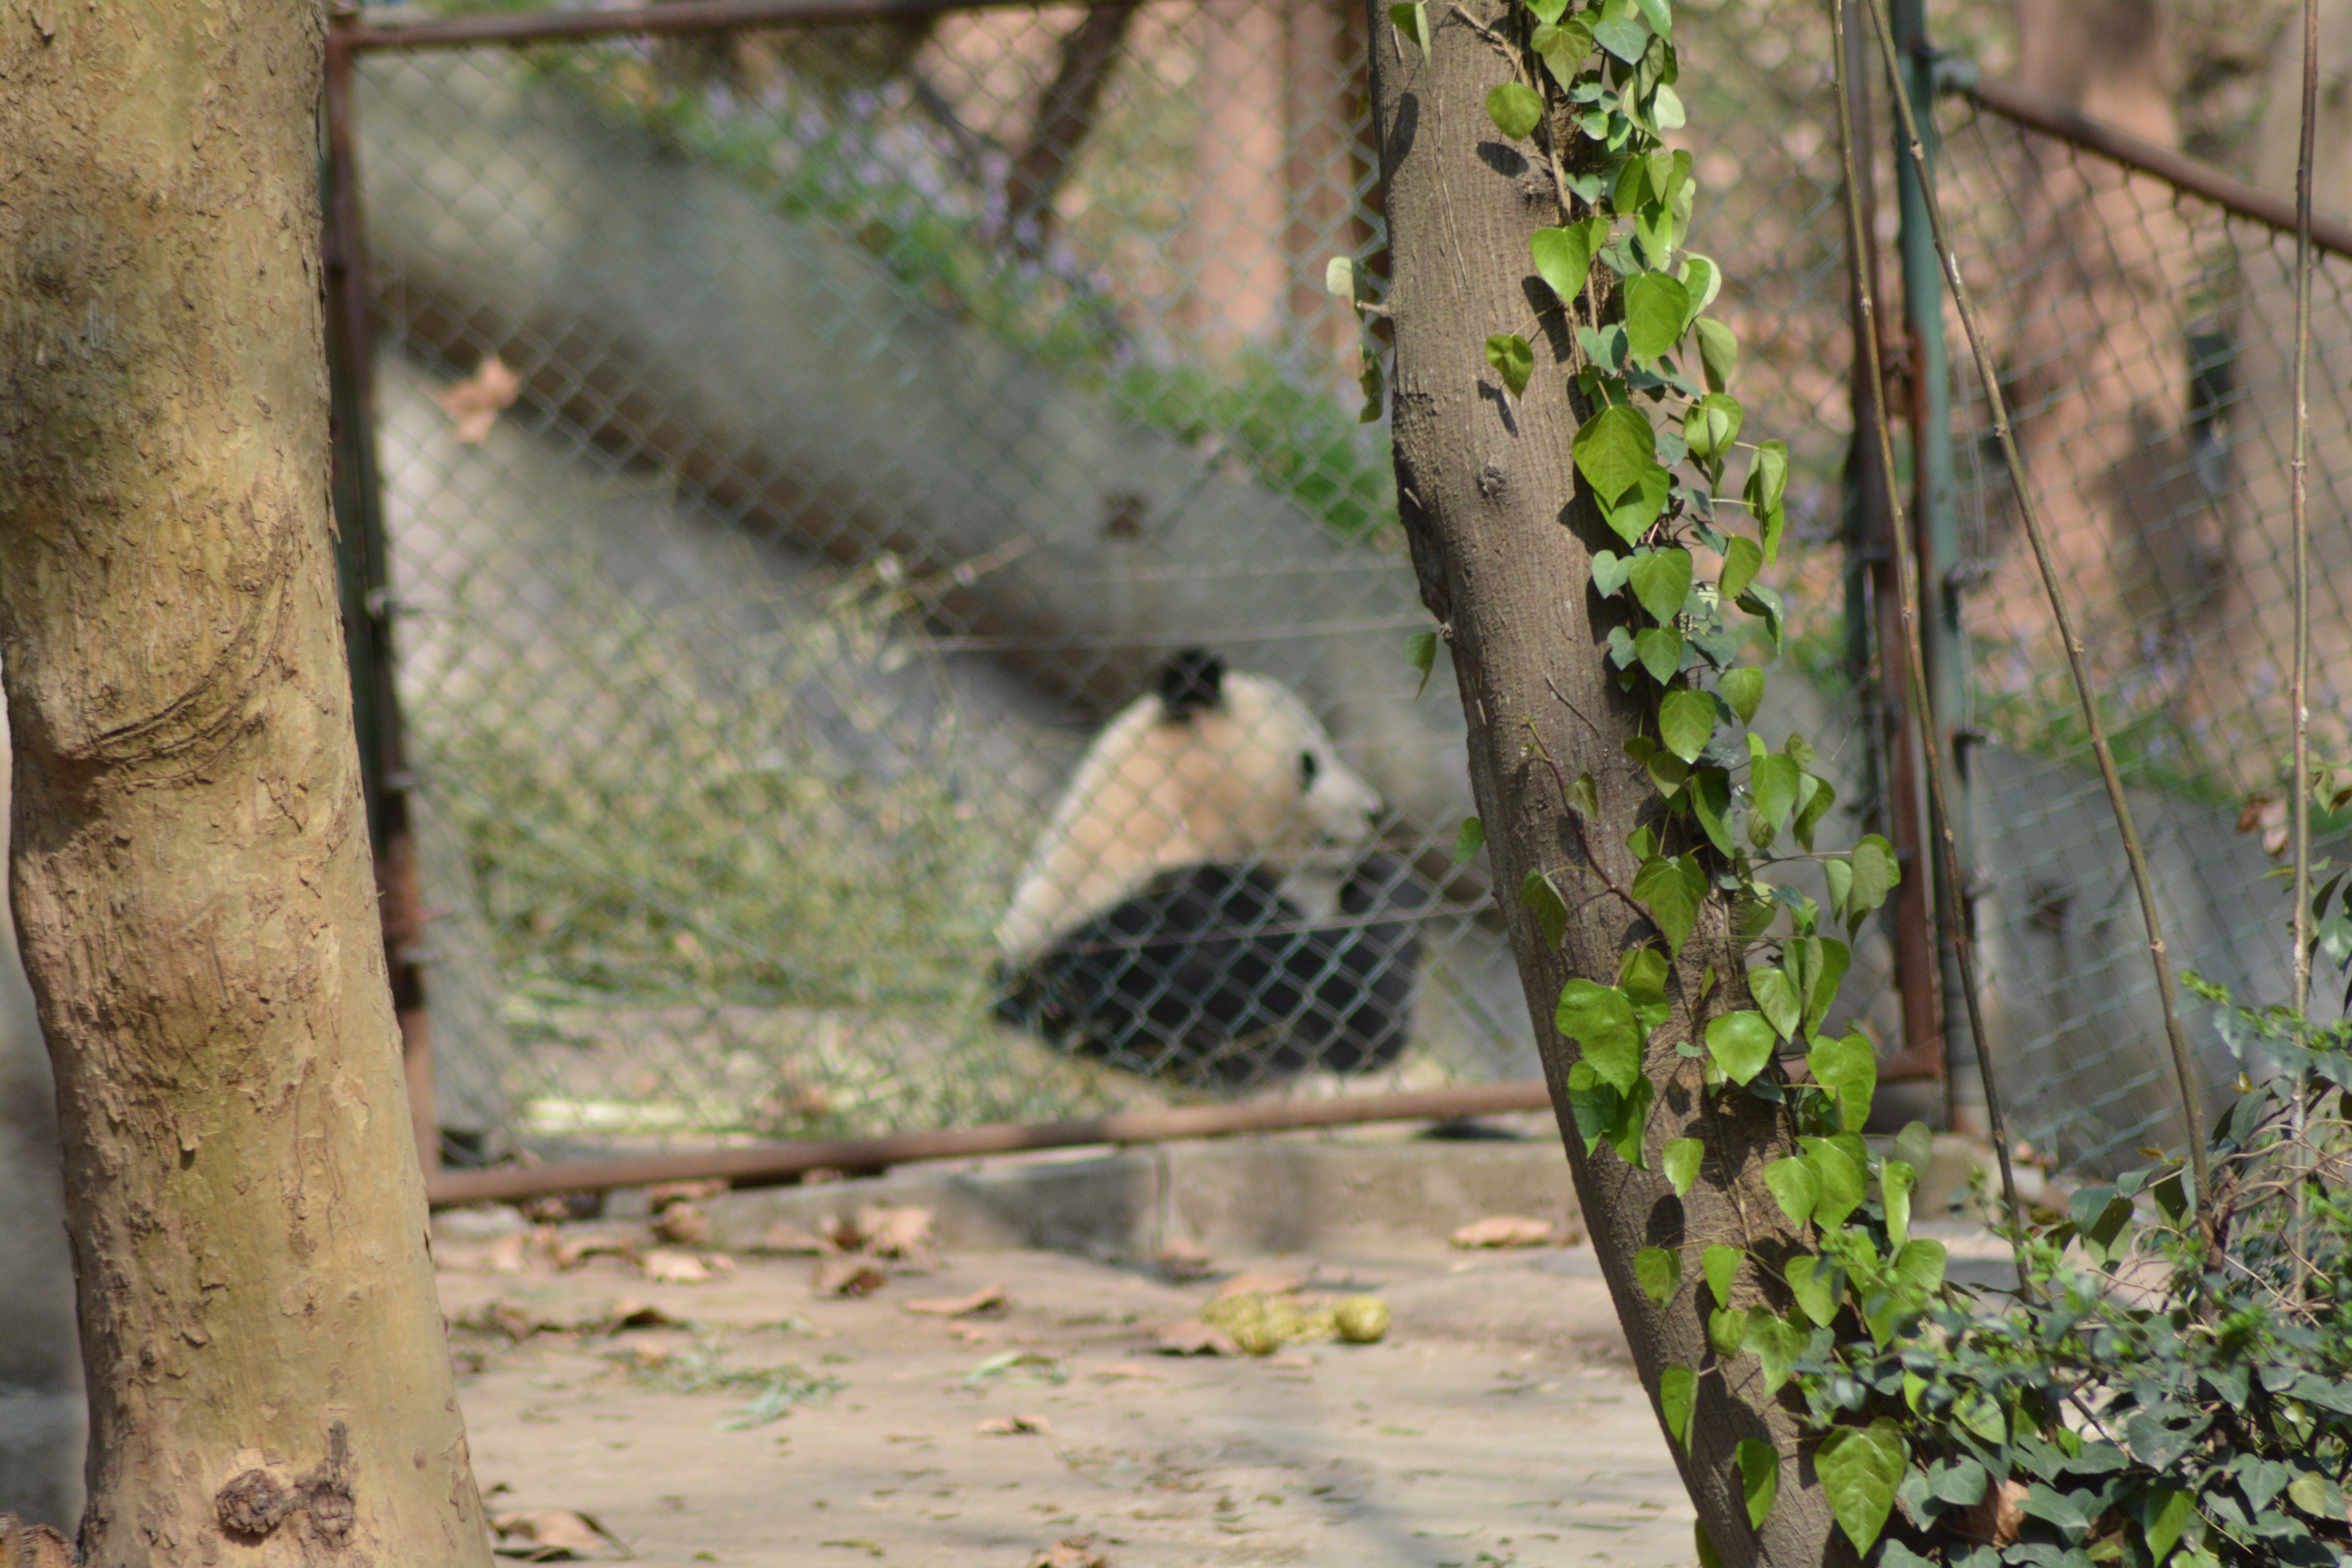
bird, recreation, wildlife, zoo, jungle, fauna